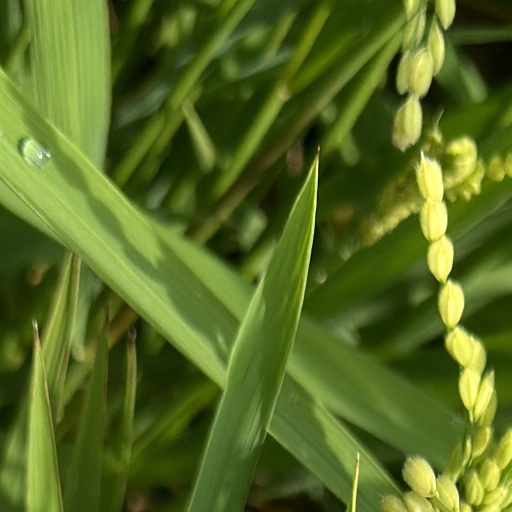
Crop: rice